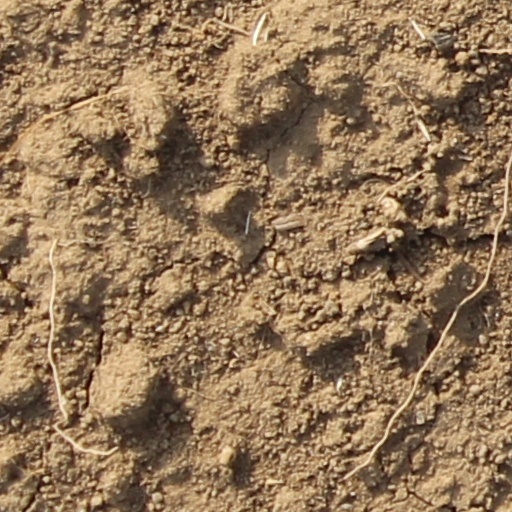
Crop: wheat